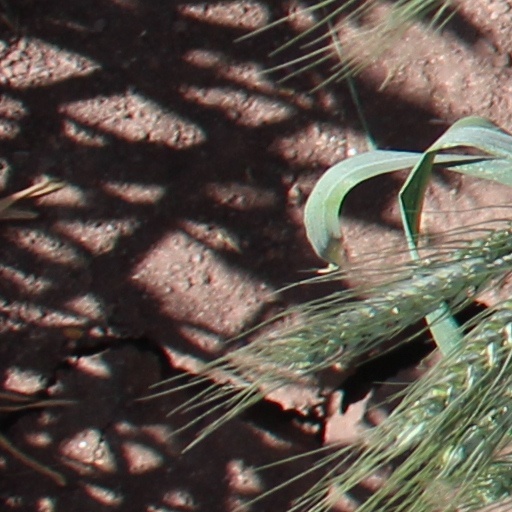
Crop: wheat